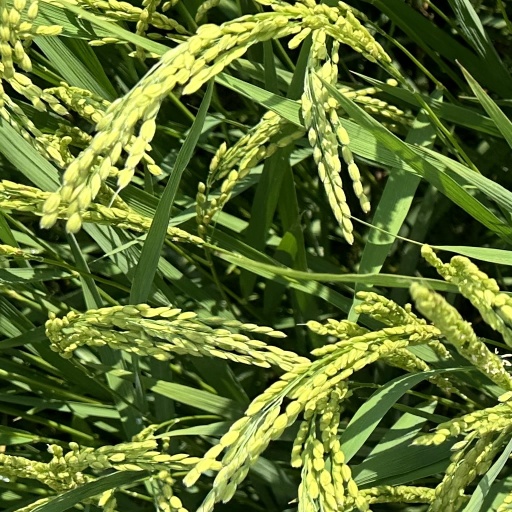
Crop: rice